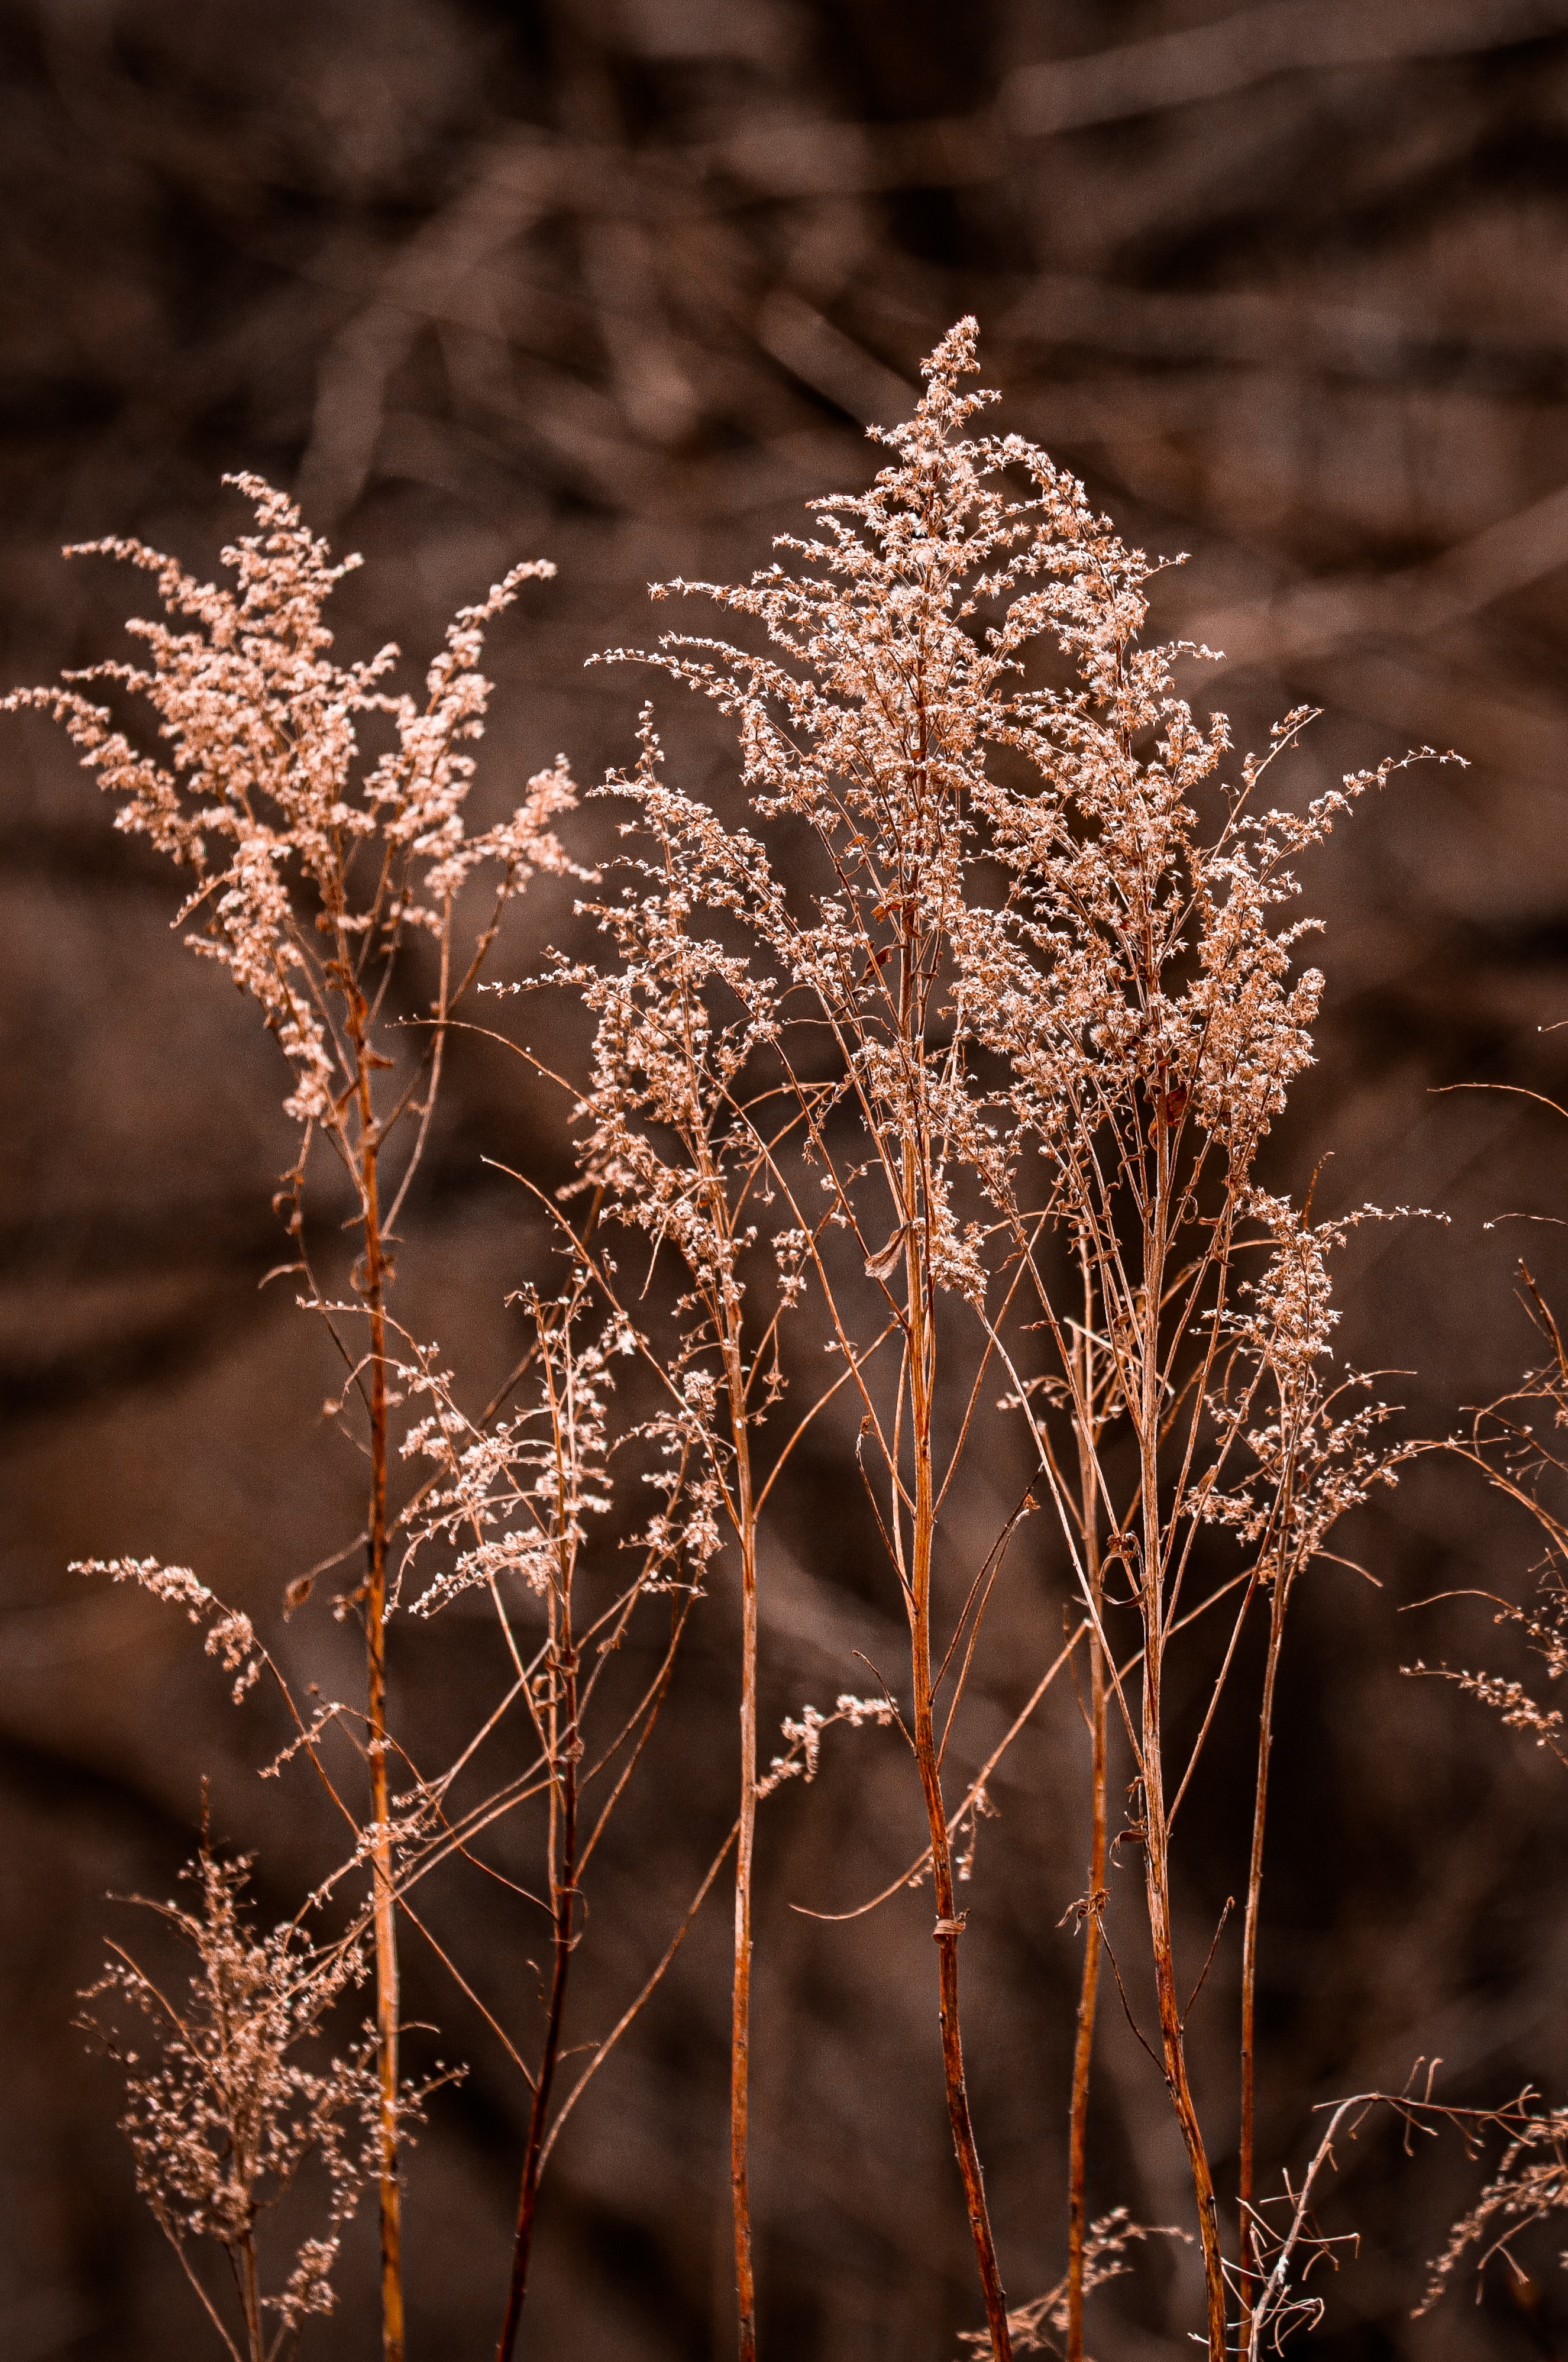
natural, brown, plant, wood, twig, branch, sunlight, natural landscape, grass, atmospheric phenomenon, line, woody plant, terrestrial plant, Tints and shades, grass family, flowering plant, monochrome, monochrome photography, darkness, landscape, macro photography, still life photography, winter, herbaceous plant, plant stem, shadow, night, freezing, backlighting, Pedicel, subshrub, soil, flash photography, evening